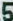
Number: 5